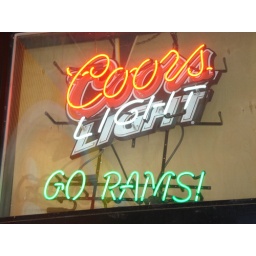
A neon bar sign outside of Tony's Bar in Old Town, Fort Collins.